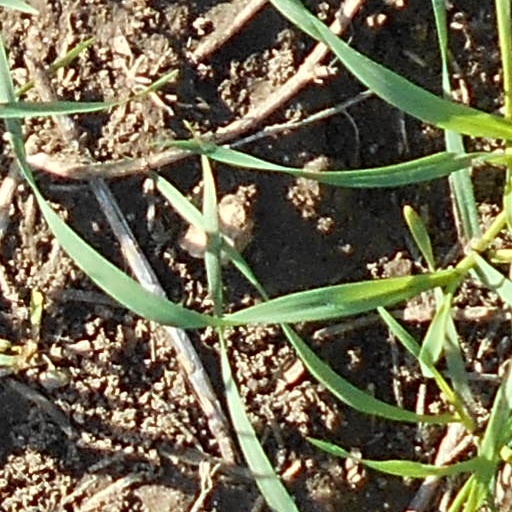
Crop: wheat